Lomonosovsky District, Leningrad Oblast

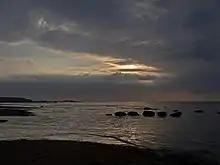
The shore of the Gulf of Finland in the village of Mustovo.

The district is elongated along the shore of the Gulf of Finland and belongs to the drainage basin of the rivers flowing to the gulf, the biggest of which are the Sista and the Kovashi. The inner areas of the district are hilly. There are several lakes in Lomonosovsky District, the biggest of which is Lake Lubenskoye. Much of the area is swampy and forested.